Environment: real
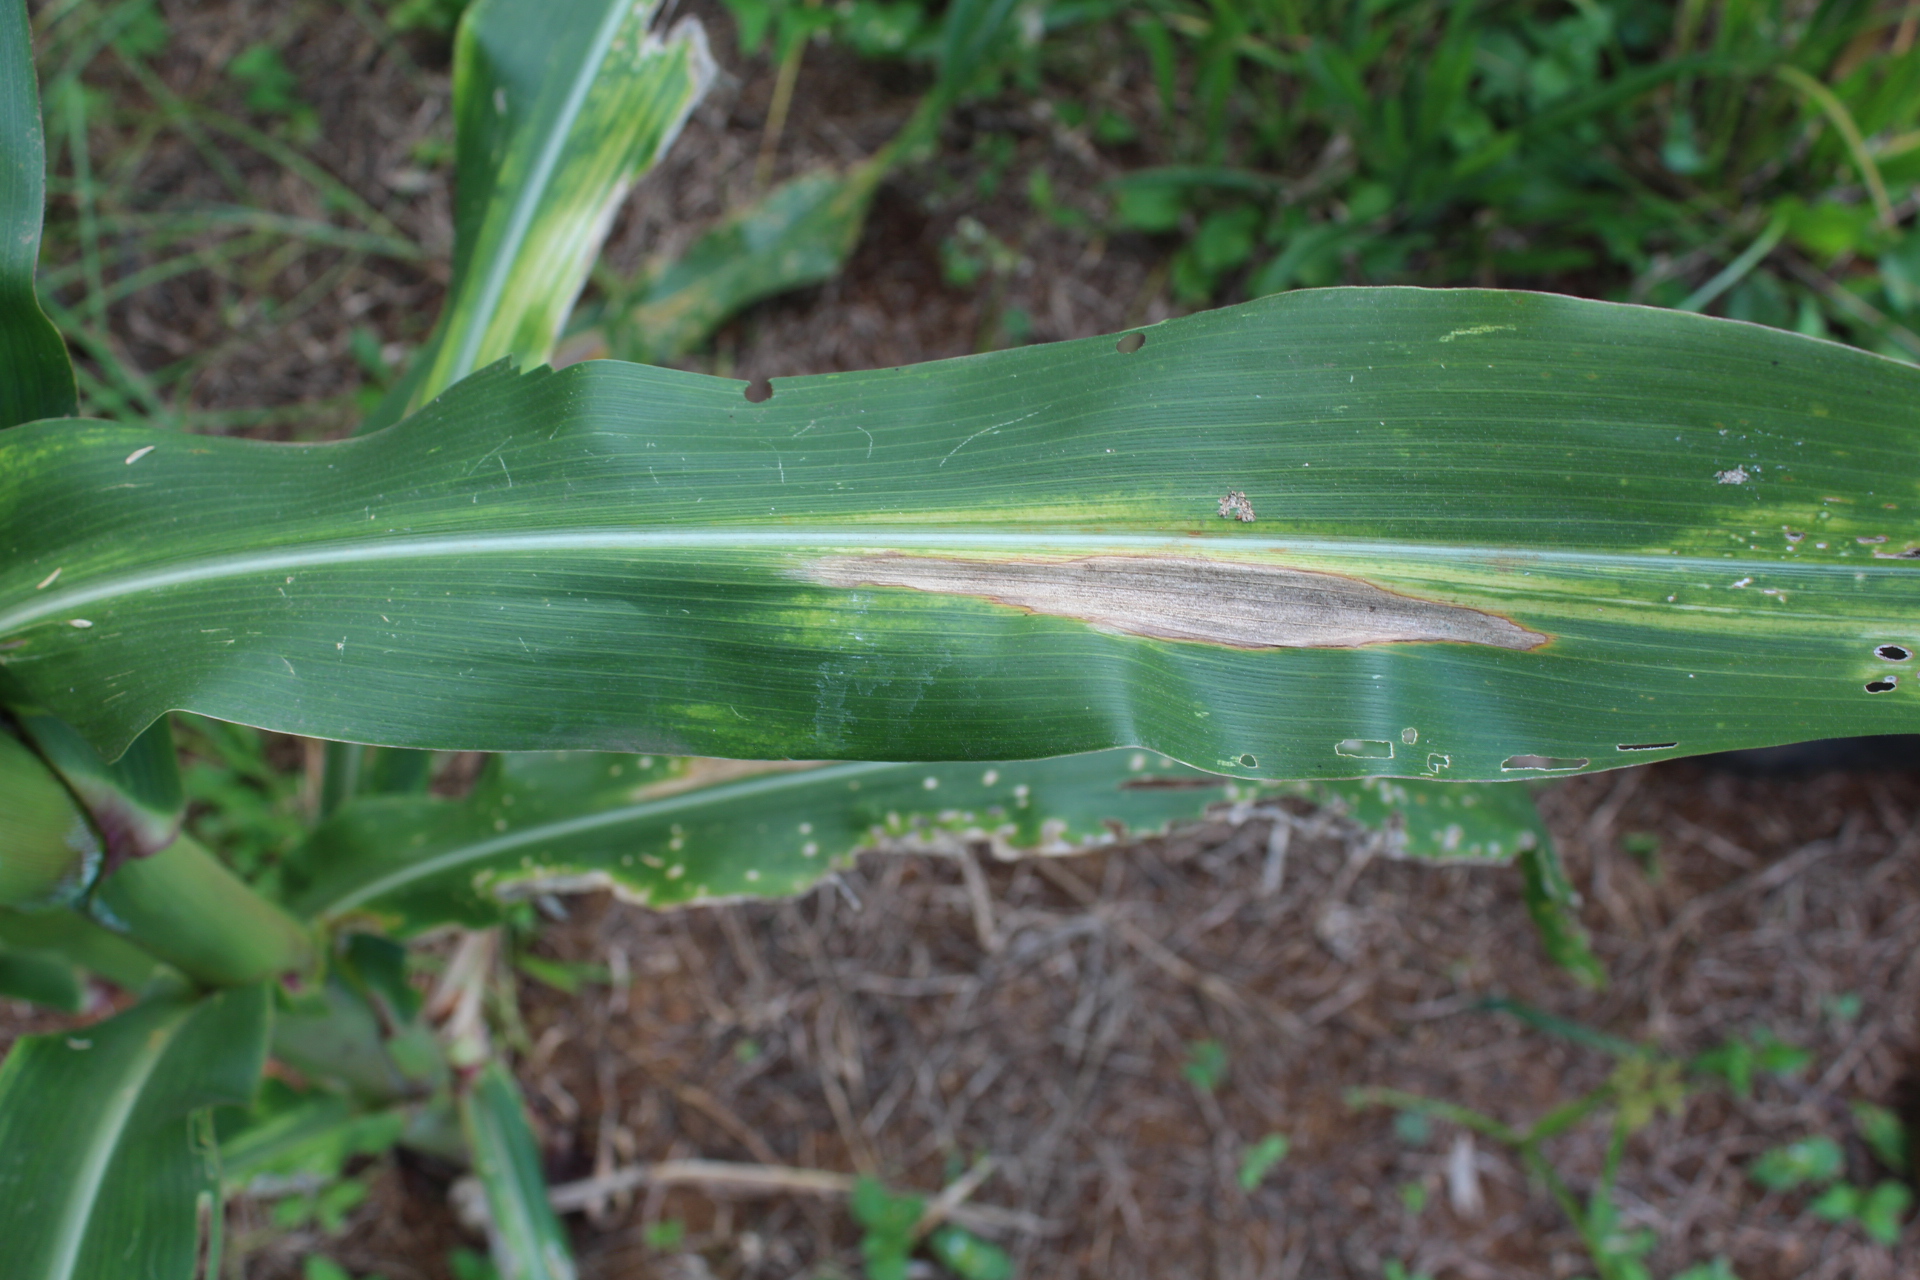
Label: northern_corn_leaf_blight